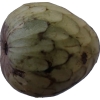
Label: cherimoya